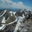
Label: mountain